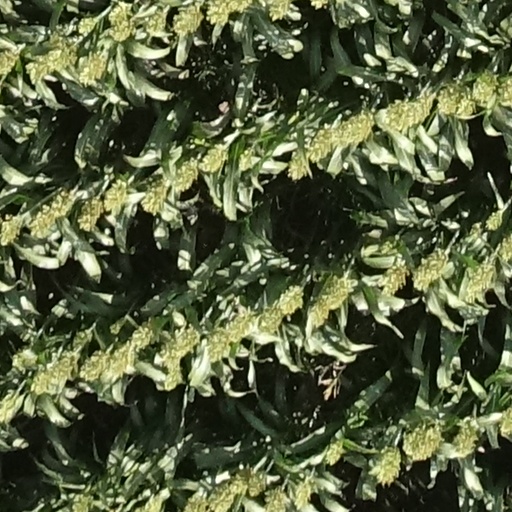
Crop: sorghum